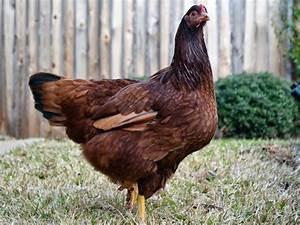
chicken